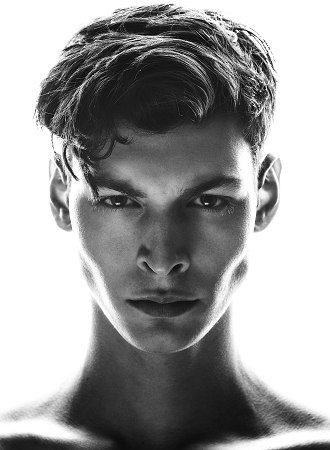
Portrait style: Real Portrait